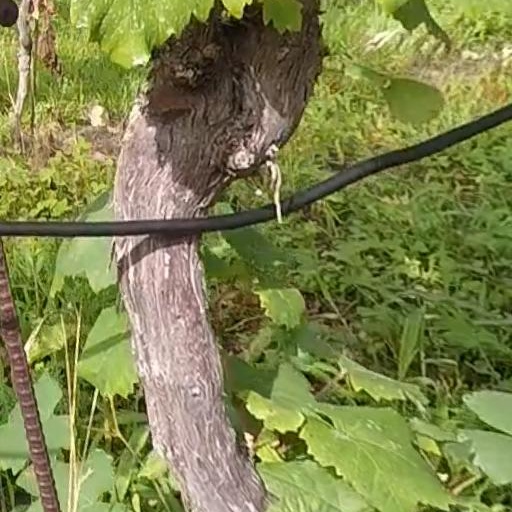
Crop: grape